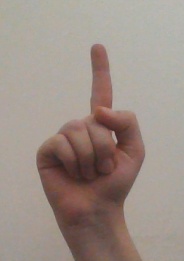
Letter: bb